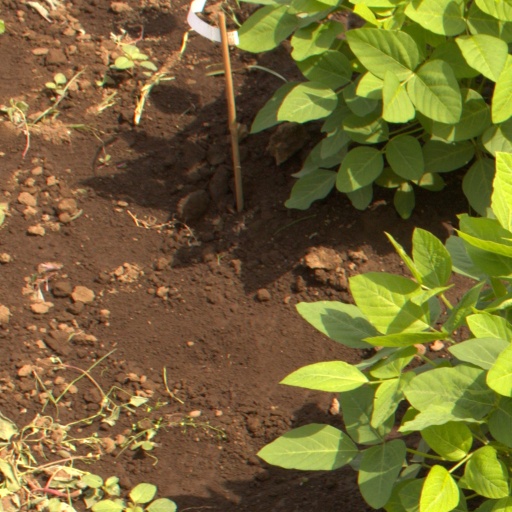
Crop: soybean